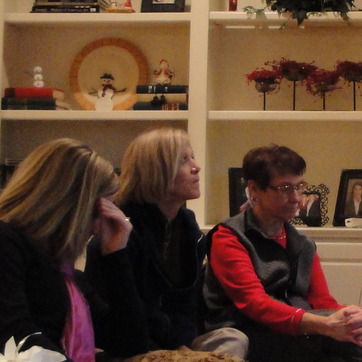
Material: skin